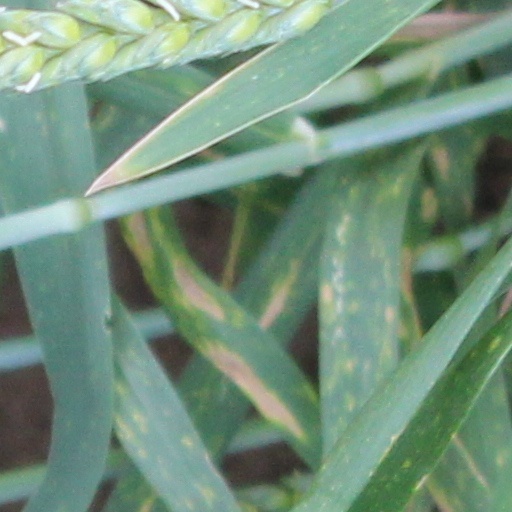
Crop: wheat